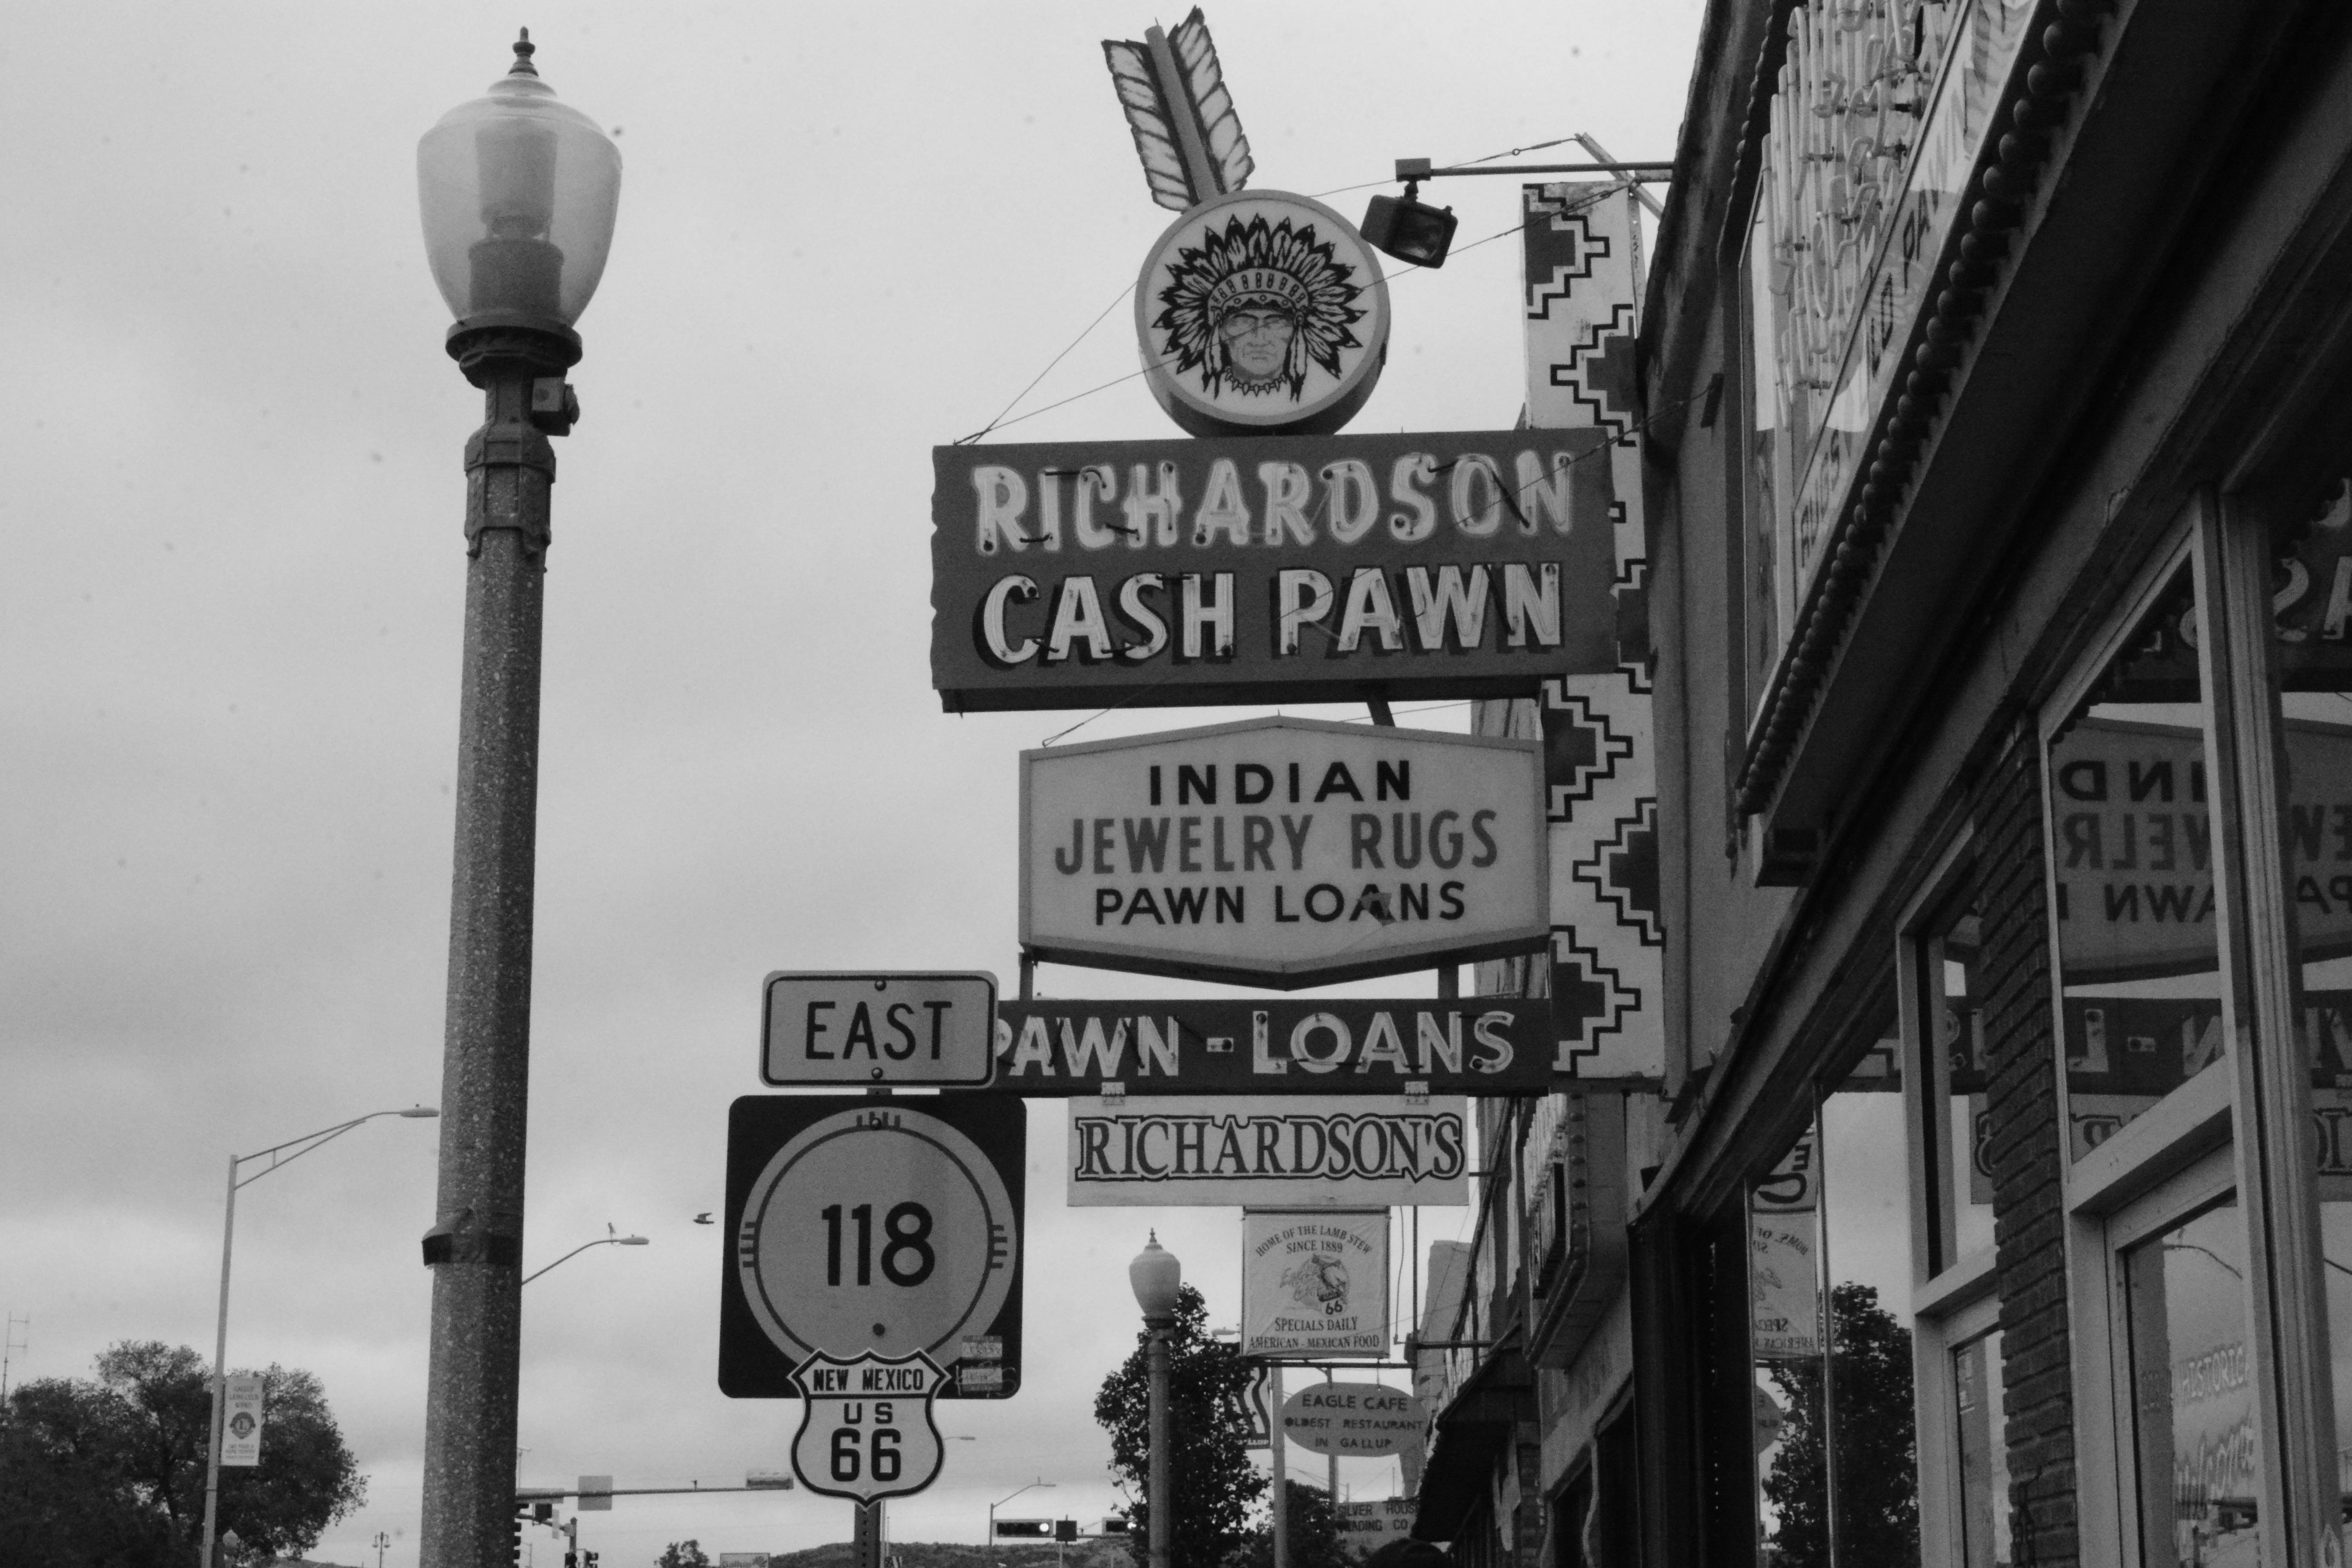
black and white, road, white, street, advertising, sign, street light, street sign, black, monochrome, lighting, infrastructure, photograph, shape, monochrome photography